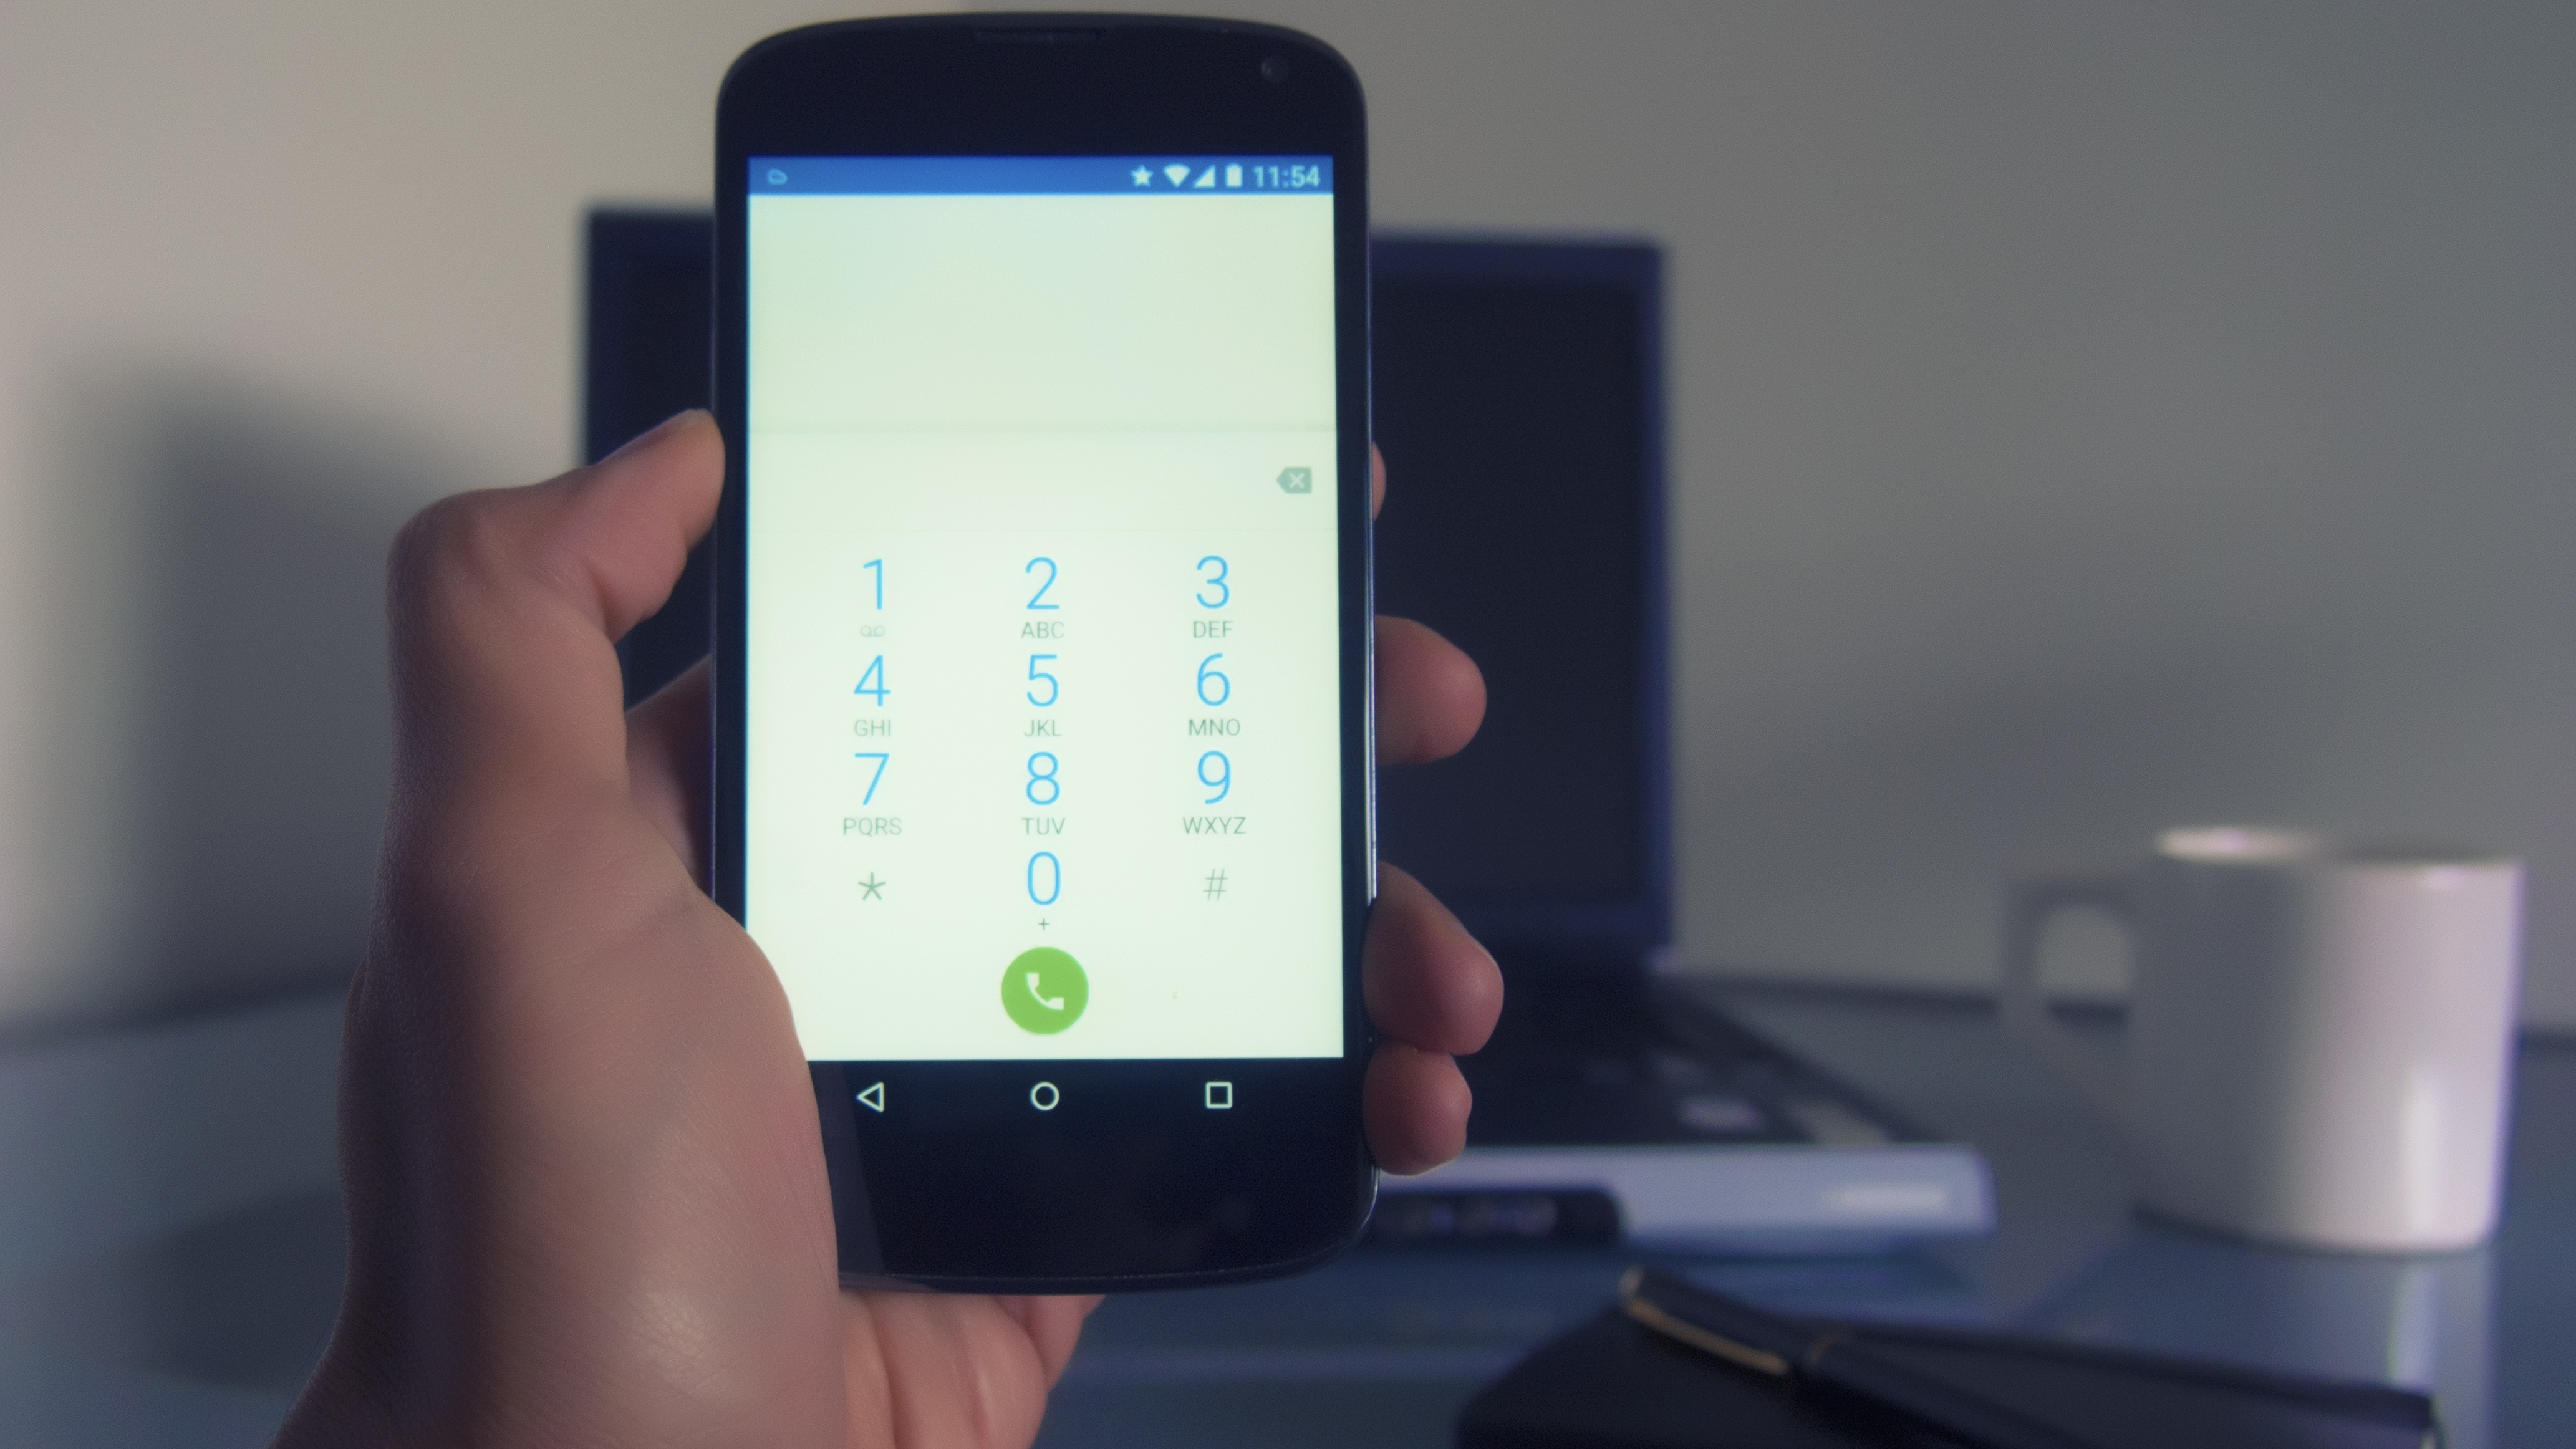
computer, smartphone, mobile, work, hand, screen, coffee, technology, white, touch, phone, office, communication, gadget, blue, business, mobile phone, cell phone, conversation, product, electronics, display, call, digital, contact, wireless, android, touch screen, portable, communicate, applications, cellular technology, portable communications device, google phone, message connection